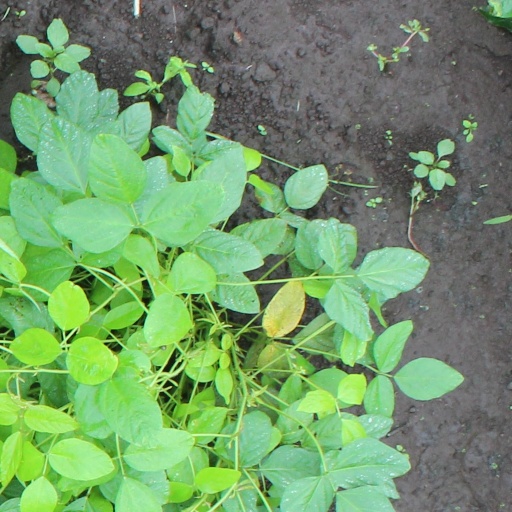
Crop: soybean